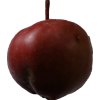
Label: Apple 18